William Manon Cornett

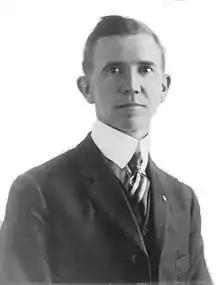
William 'Manon' Cornett as Chief of Staff of Congressman John W. Langley 1912

Manon Cornett was the eldest child of Eli H. Cornett and Jane Combs Cornett. In 1900 at the age of 18 he was listed as a 'farmer' At 19, he attended the University of Kentucky in Lexington, Kentucky, for one year. In 1903 he married Clara Belle Eversole and had three (3) children: Juanita Nell Cornett (wife of Arch Glass Mainous), Joseph E. Cornett, and Claribel Cornett. Manon's father, Eli H. Cornett, was Sheriff of Perry County, Kentucky.